Theresienstadt Ghetto

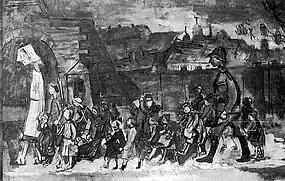
The Białystok children, drawn by Theresienstadt prisoner Otto Ungar

The first transport from Theresienstadt left on 9 January 1942 for the Riga Ghetto. It was the only transport whose destination was known to the deportees; other transports simply departed for "the East". The next day, the SS publicly hanged nine men for smuggling letters out of the ghetto, an event that caused widespread outrage and disquiet. The first transports targeted mostly able-bodied people. If one person in a family was selected for a transport, family members would typically volunteer to accompany them, which has been analyzed as an example of family solidarity or social expectations. From June 1942, the SS interned elderly and "prominent" Jews from the Reich at Theresienstadt. To accommodate these Jews, the non-Jewish Czechs living in Theresienstadt were expelled, and the town was closed off by the end of June. In May, the self-administration had reduced rations for the elderly in order to increase the food available to hard laborers, as part of its strategy to save as many children and young people as possible to emigrate to Palestine after the war.